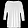
Label: Pullover